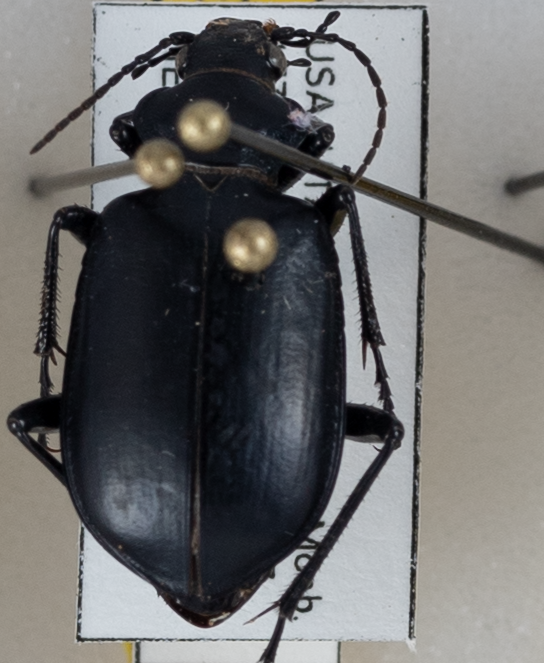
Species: Calosoma sponsa
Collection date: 2022-04-19
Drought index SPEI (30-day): -1.302
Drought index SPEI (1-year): -0.782
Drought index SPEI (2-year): -2.09